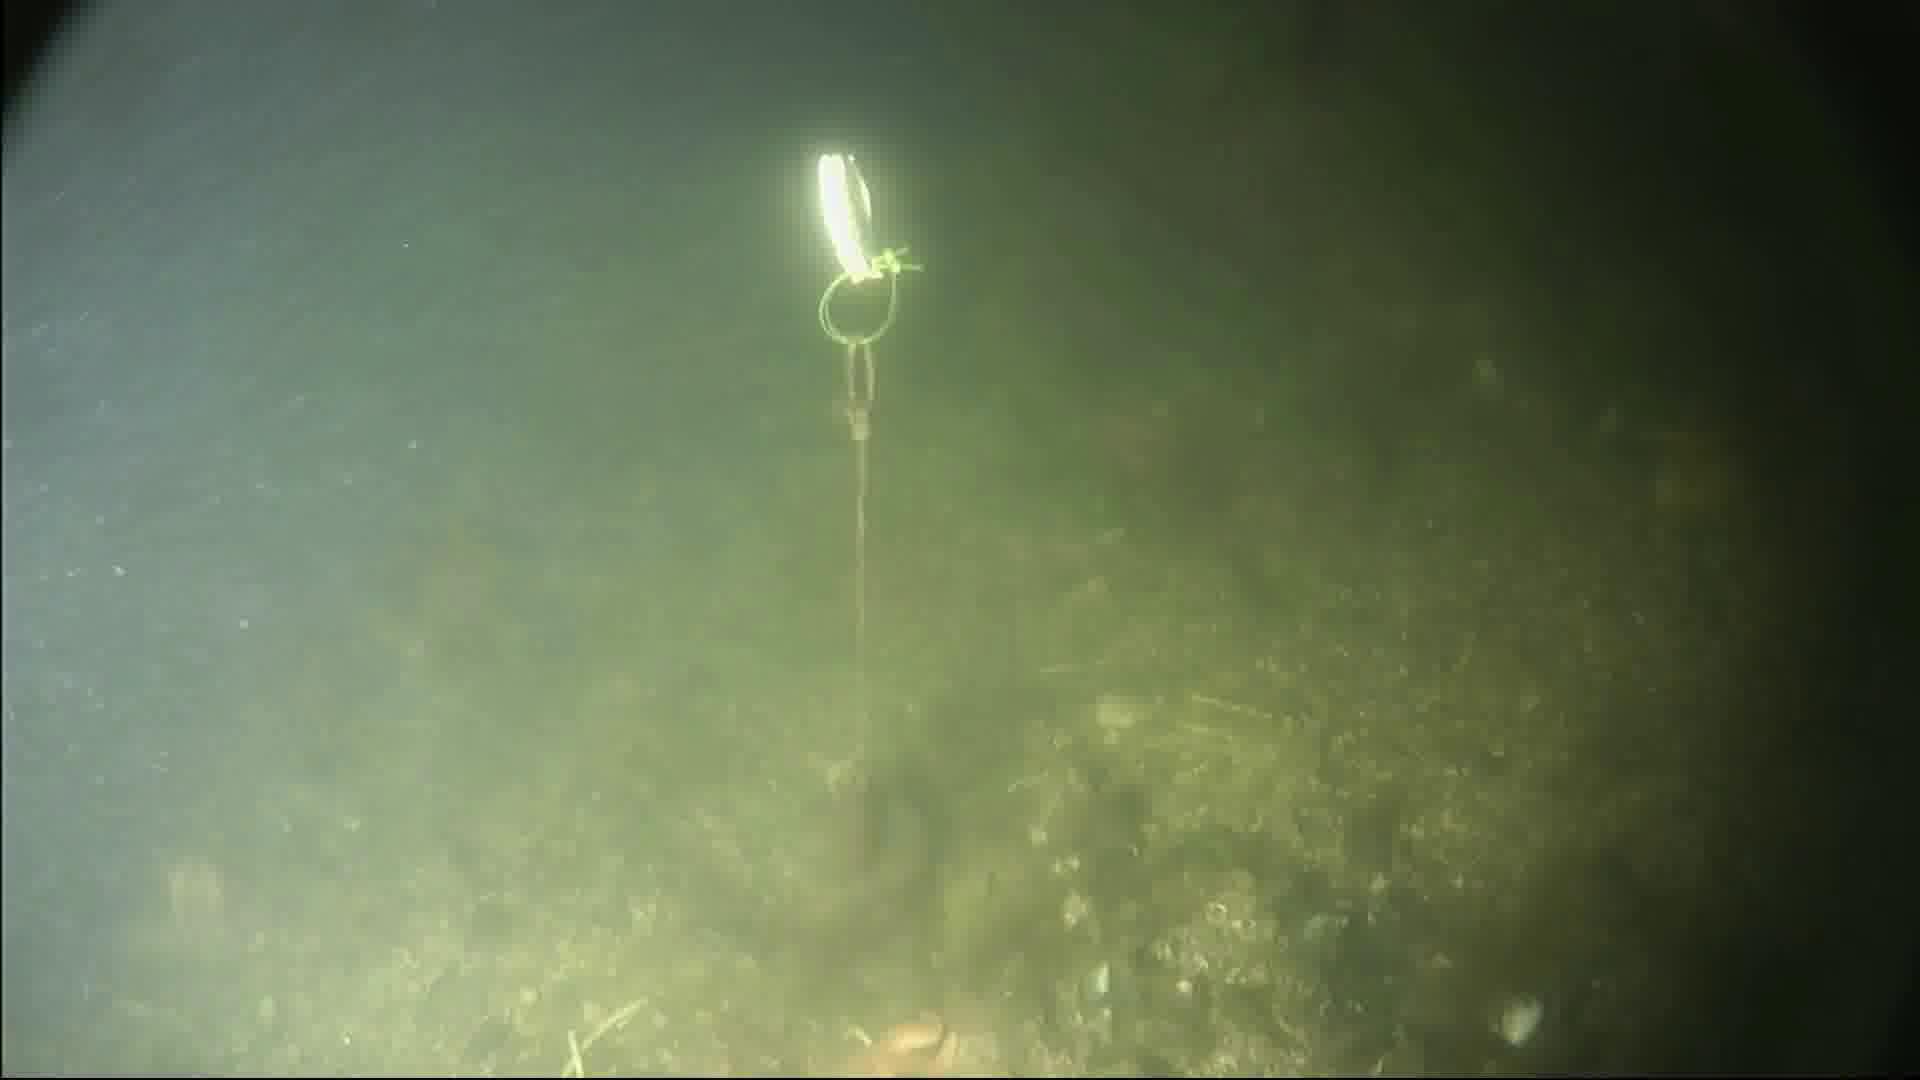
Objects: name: starfish
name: crab